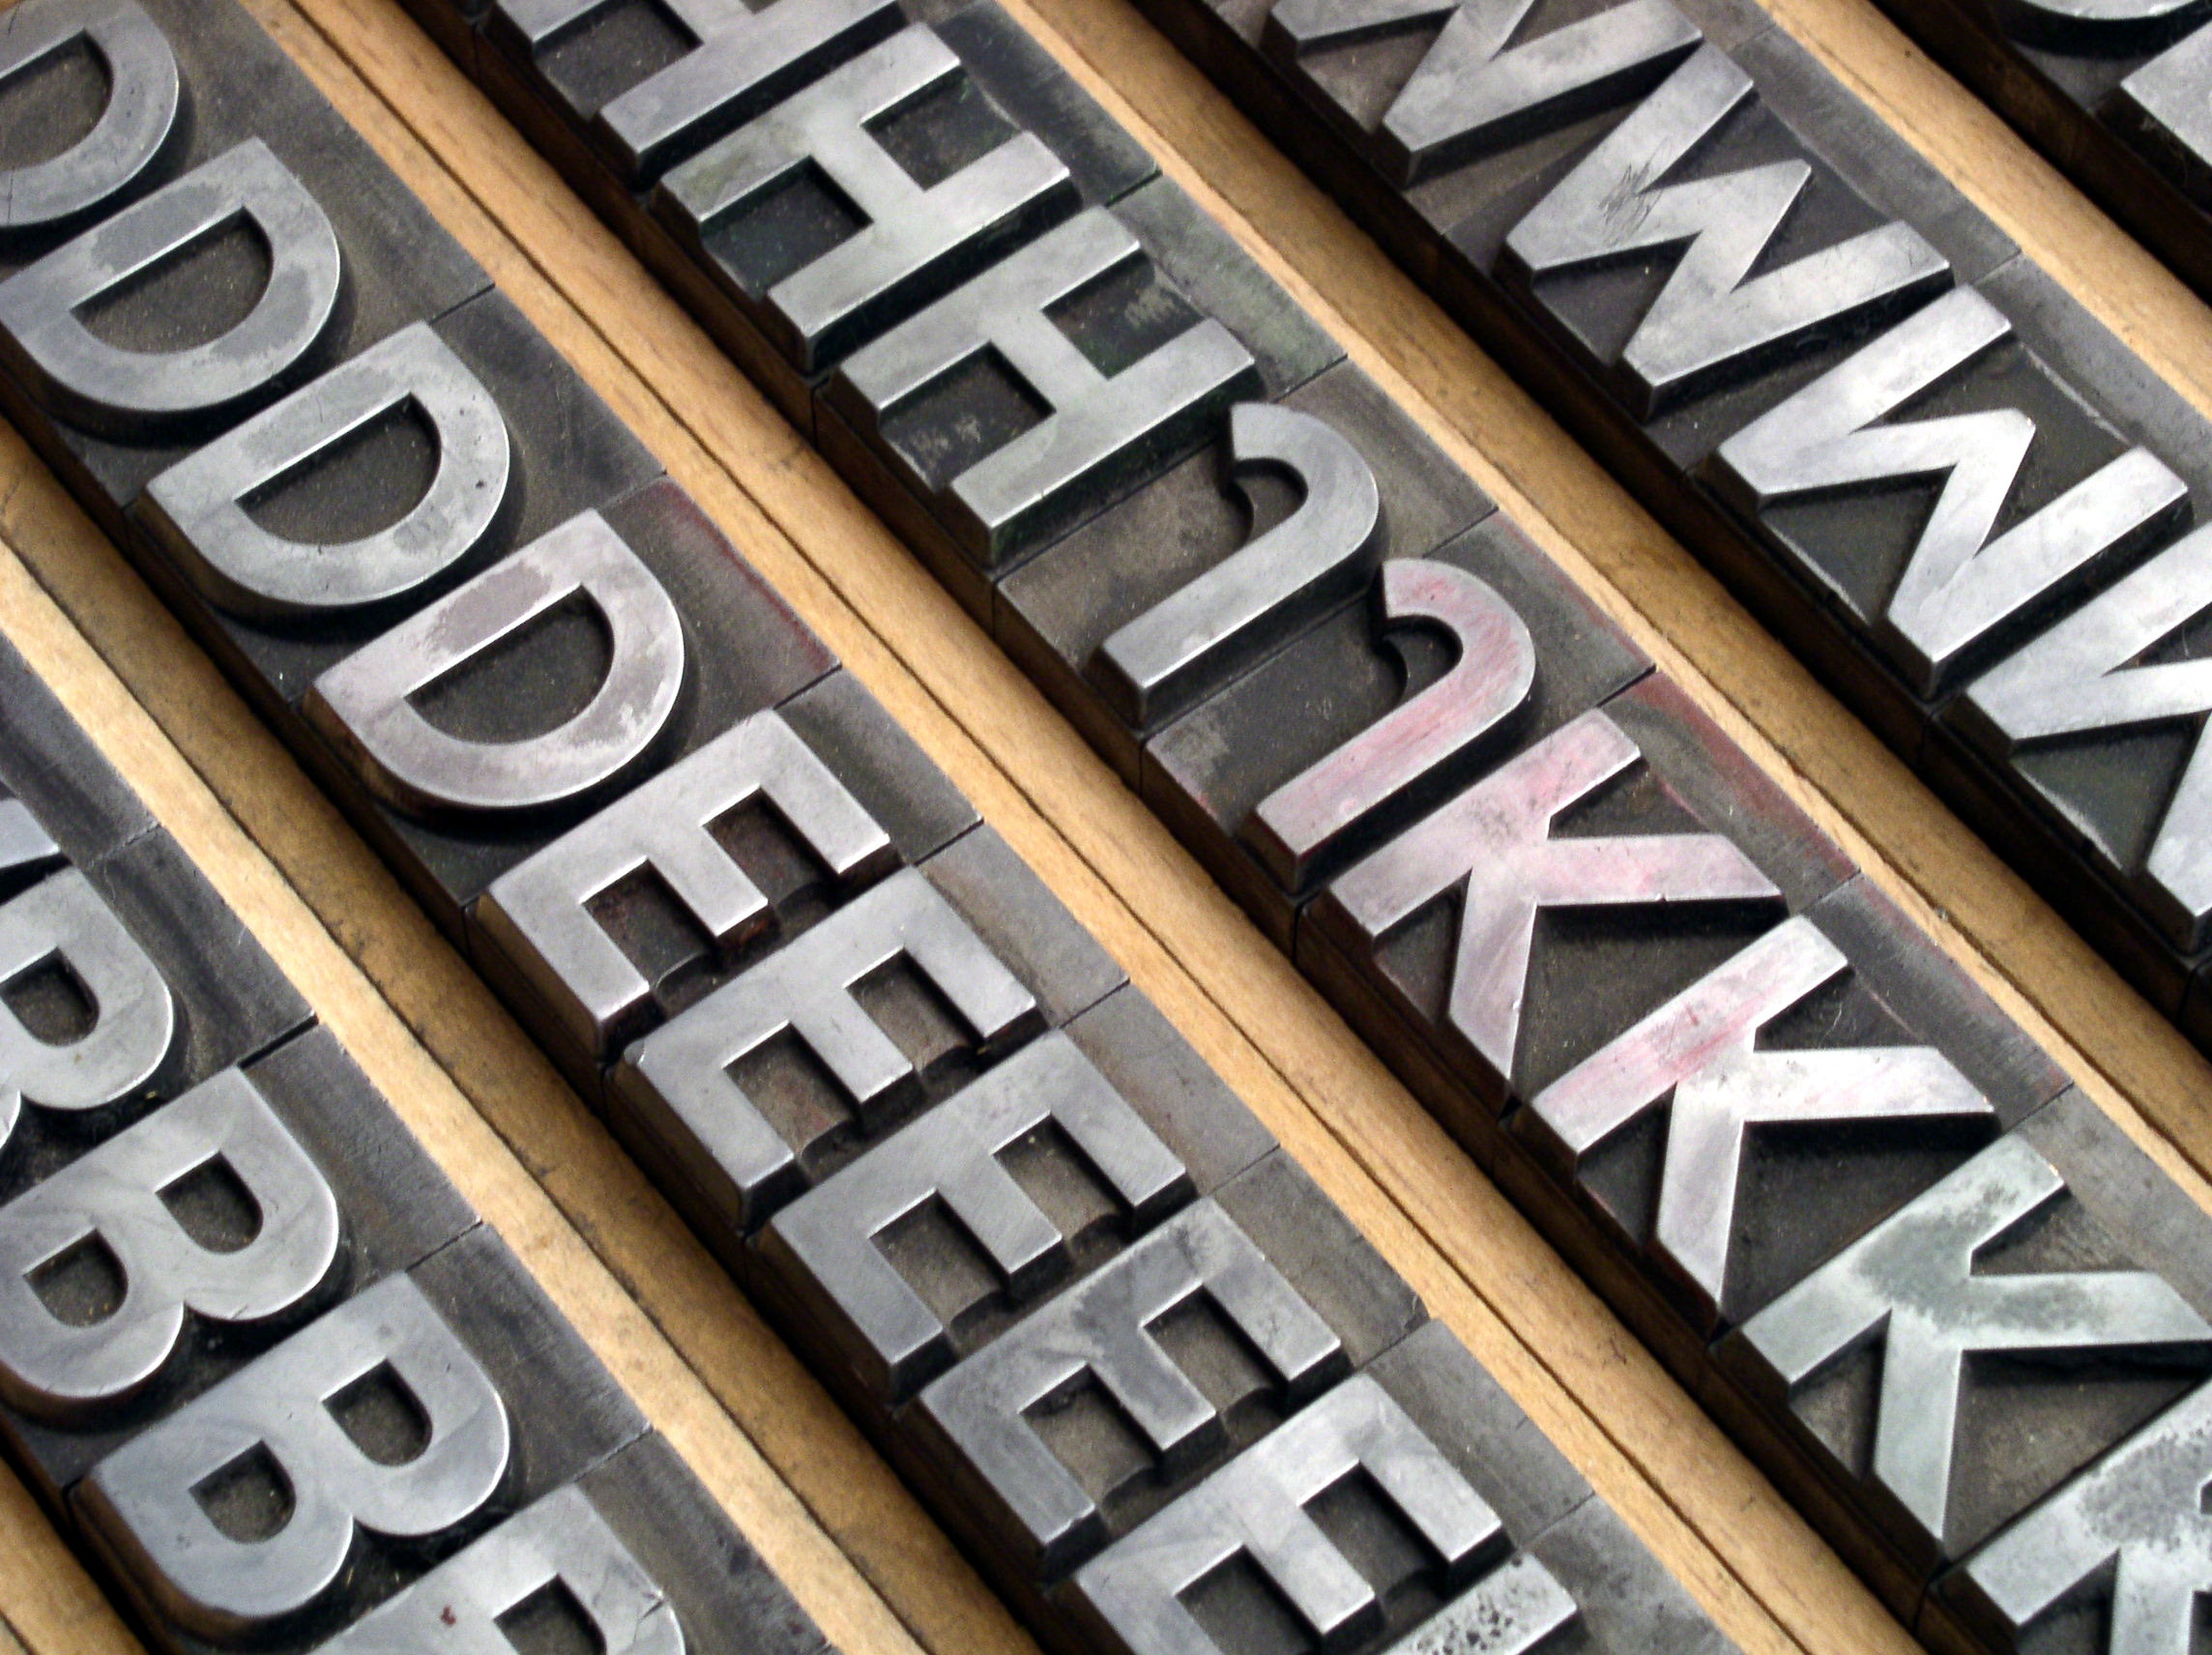
number, typography, font, letters, futura, lead set, gutenberg, high pressure, book printing, automotive exterior, hand set, font composing room, typecases, plug writing, sans serif